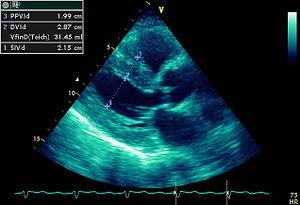
L'hypertrophie est le développement trop important d'une partie du corps, d'un organe ou d'un tissu, mais aussi d'une cellule.